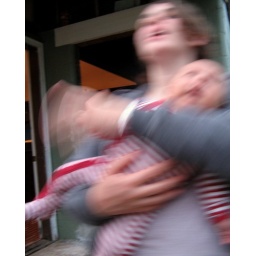
New mama Amberly with her baby boy Oren in his adorable striped jammies